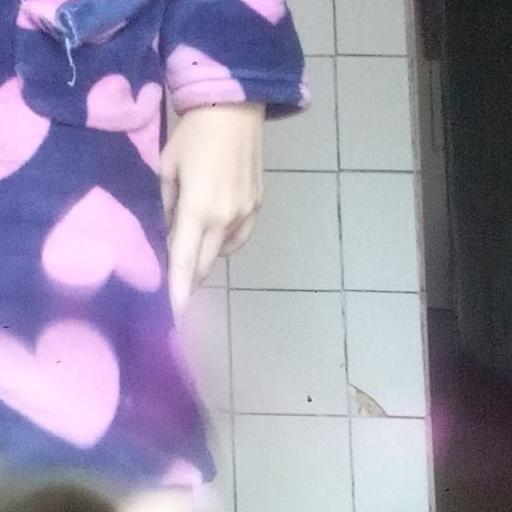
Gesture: no_gesture